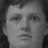
Emotion: neutral